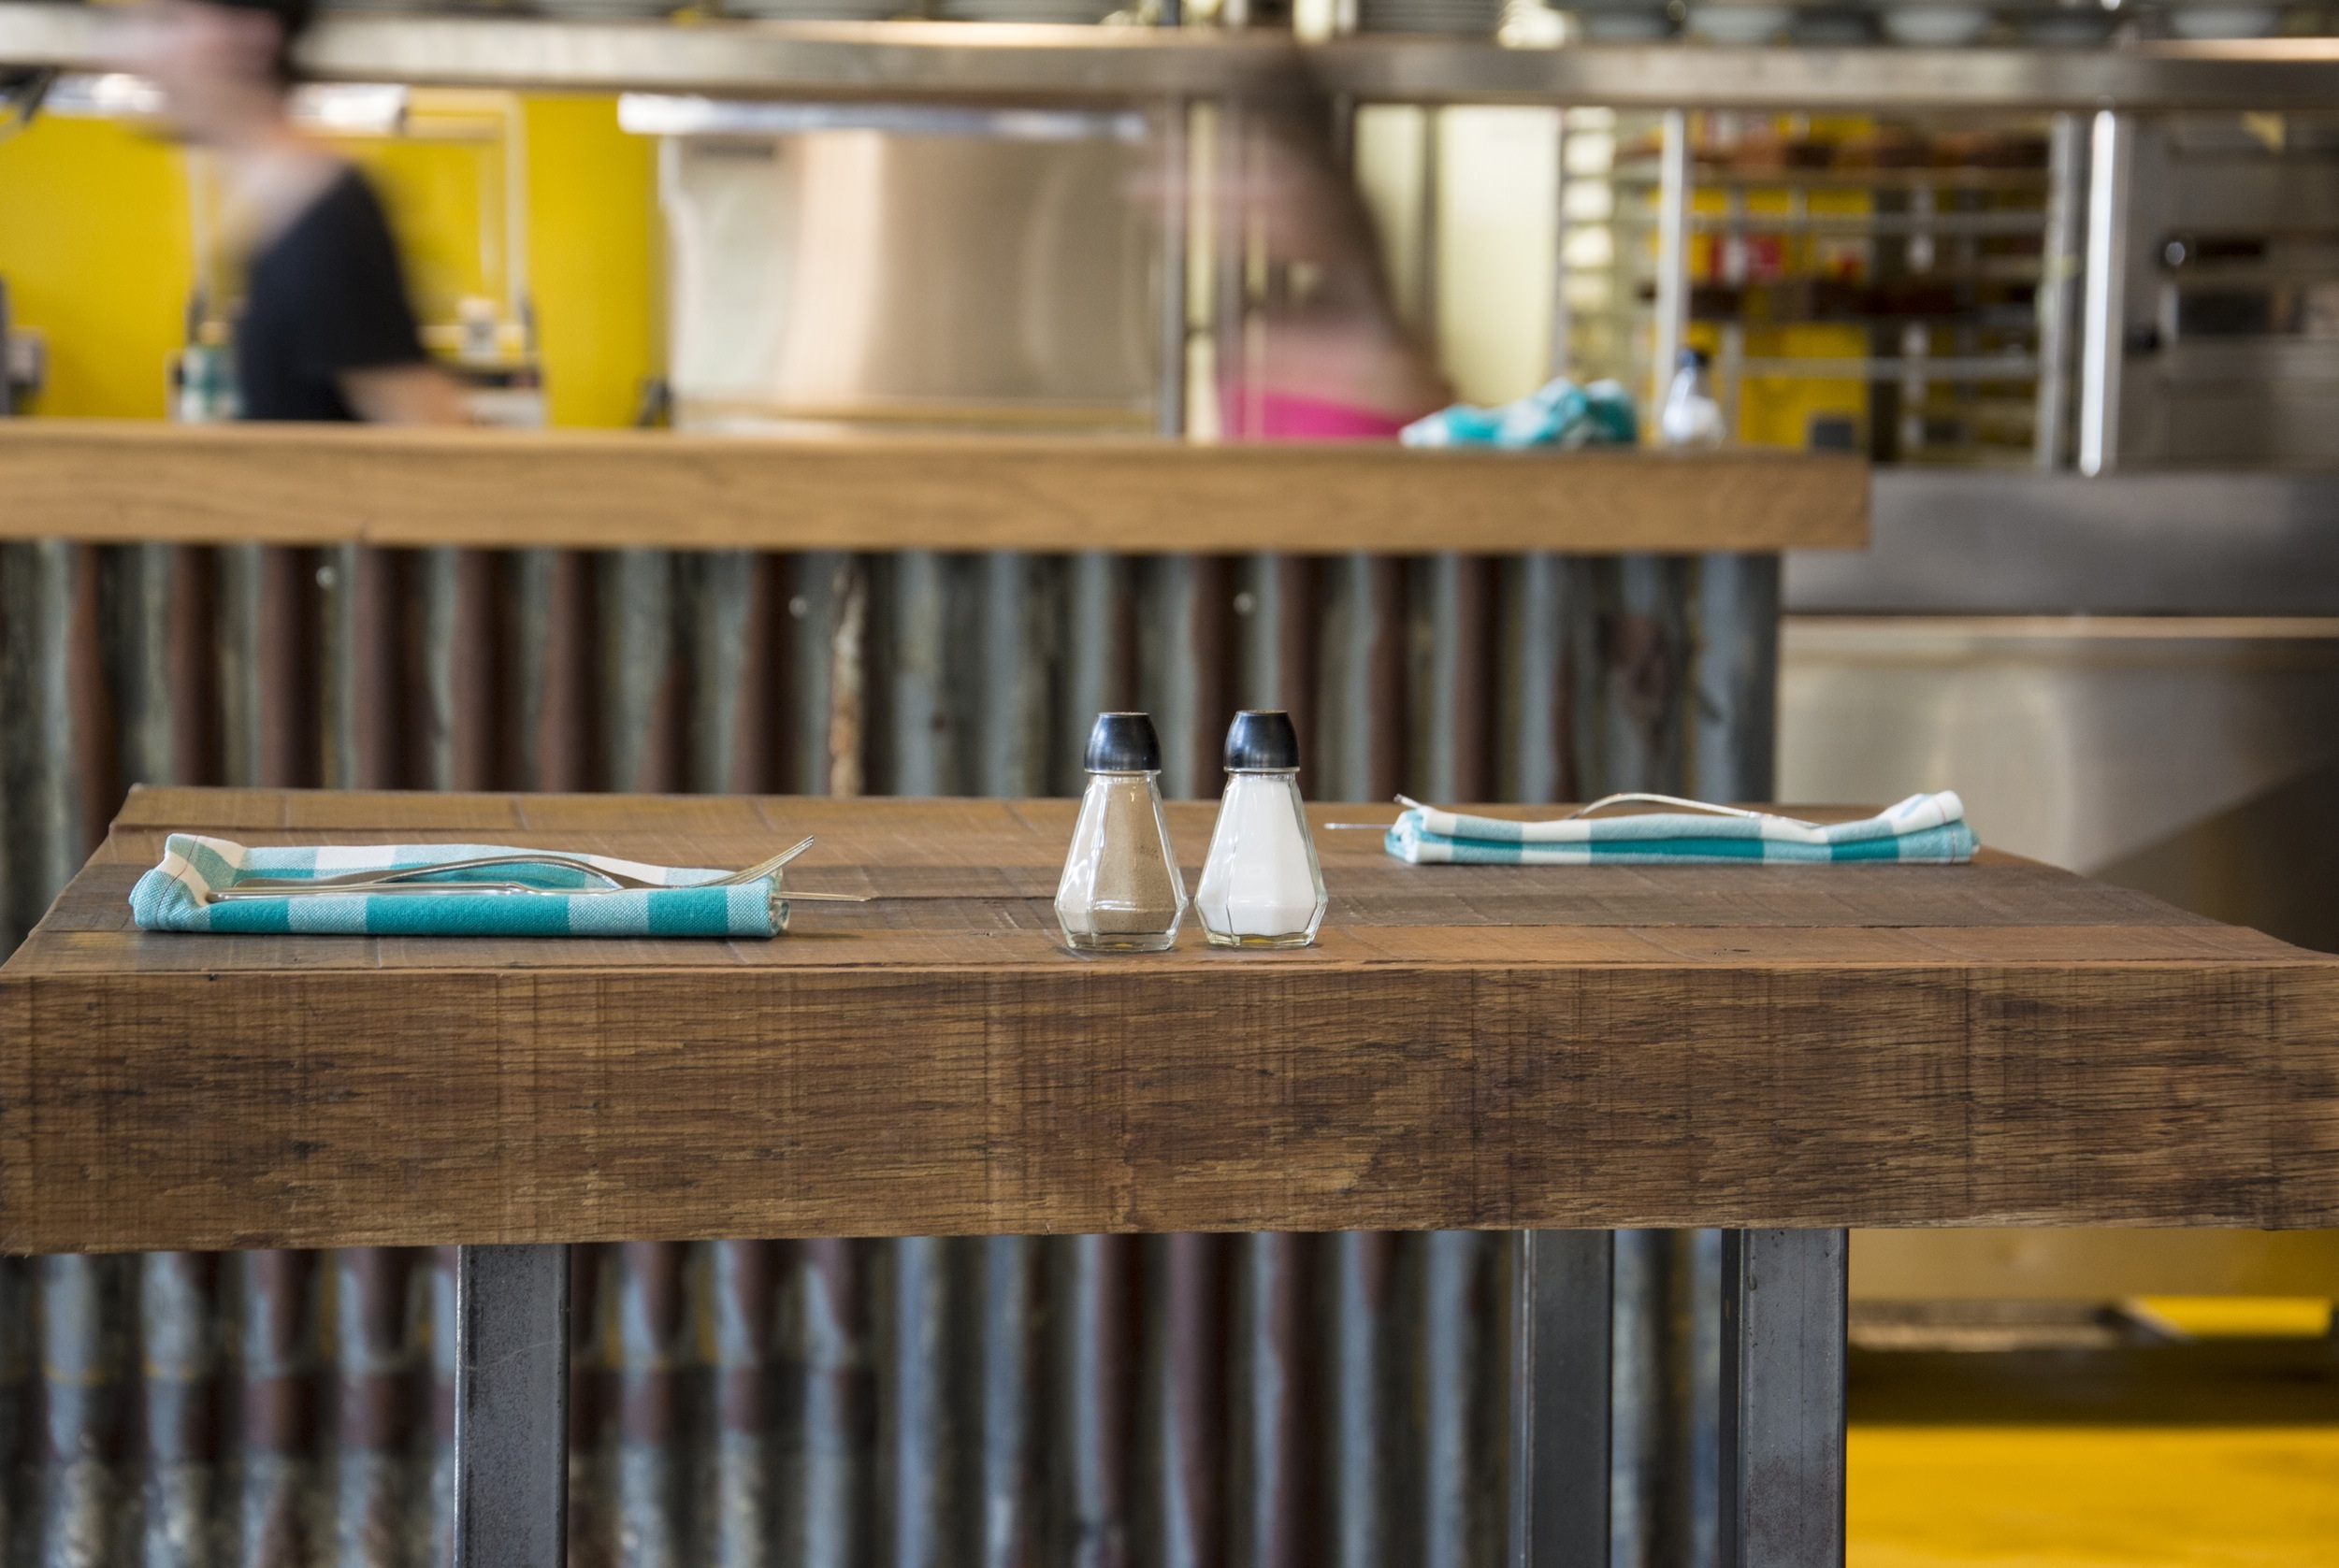
table, cutlery, wood, restaurant, pepper, salt, shelf, furniture, room, design, napkins